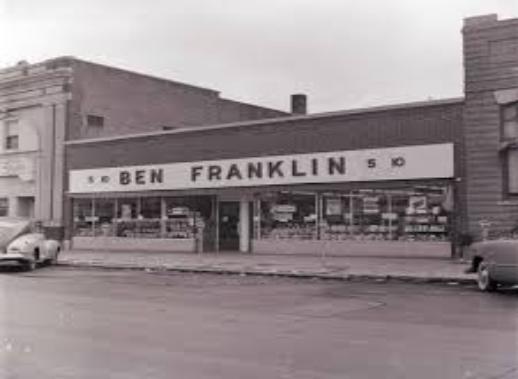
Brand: Ben Franklin Stores
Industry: Necessities